Karna

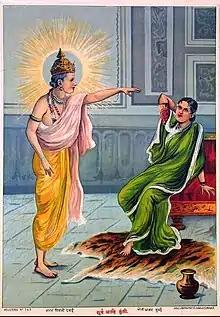
Surya gives boon to Kunti

The second meaning of Karna as "rudder and helm" is also an apt metaphor given Karna's role in steering the war in Book 8 of the epic, where the good Karna confronts the good Arjuna, one of the climax scenes wherein the Mahabharata authors repeatedly deploy the allegories of ocean and boat to embed layers of meanings in the poem. For example, his first entry into the Kurukshetra battlefield is presented as the "Makara" movement (an arrangement of soldiers in the sea-monster pattern). As Duryodhana's army crumbles each day, the sea and vessel metaphor repeatedly appears in the epic, particularly when Karna is mentioned. As a newborn, Karna's life begins in a basket without a rudder on a river, in circumstances that he neither chose nor had a say. In Book 1, again in the context of Karna, Duryodhana remarks, "the origins of heroes and rivers are indeed difficult to understand".